Pascal Feindouno

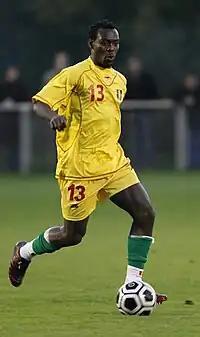
Feindouno with Guinea in 2006

Pascal Feindouno (born 27 February 1981) is a Guinean former professional footballer who played as a winger. In his prime, he was widely recognised as one of the best footballers to come out of Guinea. He scored 30 goals in 85 appearances between 1998 and 2012 for the Guinea national team.